Justin Wilson (racing driver)

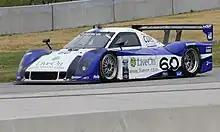
The No. 60 Michael Shank Racing Riley Mk.XXVI-Ford that Wilson shared with A. J. Allmendinger, Oswaldo Negri Jr. and John Pew to win the 2012 24 Hours of Daytona outright

In 2010, he entered the 24 Hours of Daytona for the third time, this time for Chip Ganassi Racing with Felix Sabates in the DP class. The No. 01 Riley Mk.XX-BMW car he shared with Max Papis, Scott Pruett and Memo Rojas finished second after starting fifth. Wilson returned to MSR with Curb/Agajanian for the 2011 24 Hours of Daytona, partnering Allmendinger and Michael McDowell, starting eighth and finishing seventh in the No. 6 Dallara DP01-Ford car. He won the 2012 24 Hours of Daytona with Allmendinger, Negri and John Pew at MSR, completing 761 laps in the No. 60 Riley-Ford DP car. He joined Kelly Racing as Greg Murphy's international co-driver in its No. 51 Holden Commodore for the Gold Coast 600 double header round of the V8 Supercars Championship in October 2012. Wilson visited the team's workshop for a seat fitting as preparation for the round. He and Murphy finished outside of the top ten in both races.